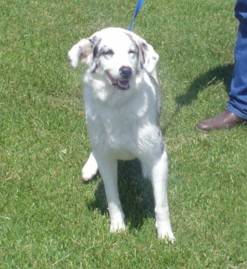
Label: dog